Get Fuzzy

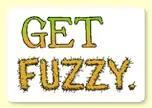
Logo for "Get Fuzzy" comic strip

Get Fuzzy is an American gag-a-day comic strip written and drawn by Darby Conley. It features Boston advertising executive Rob Wilco and his two anthropomorphic pets, a dog, Satchel Pooch, and a cat, Bucky Katt. While there have been no new comics produced since 2019, the reruns continue to appear in newspapers.